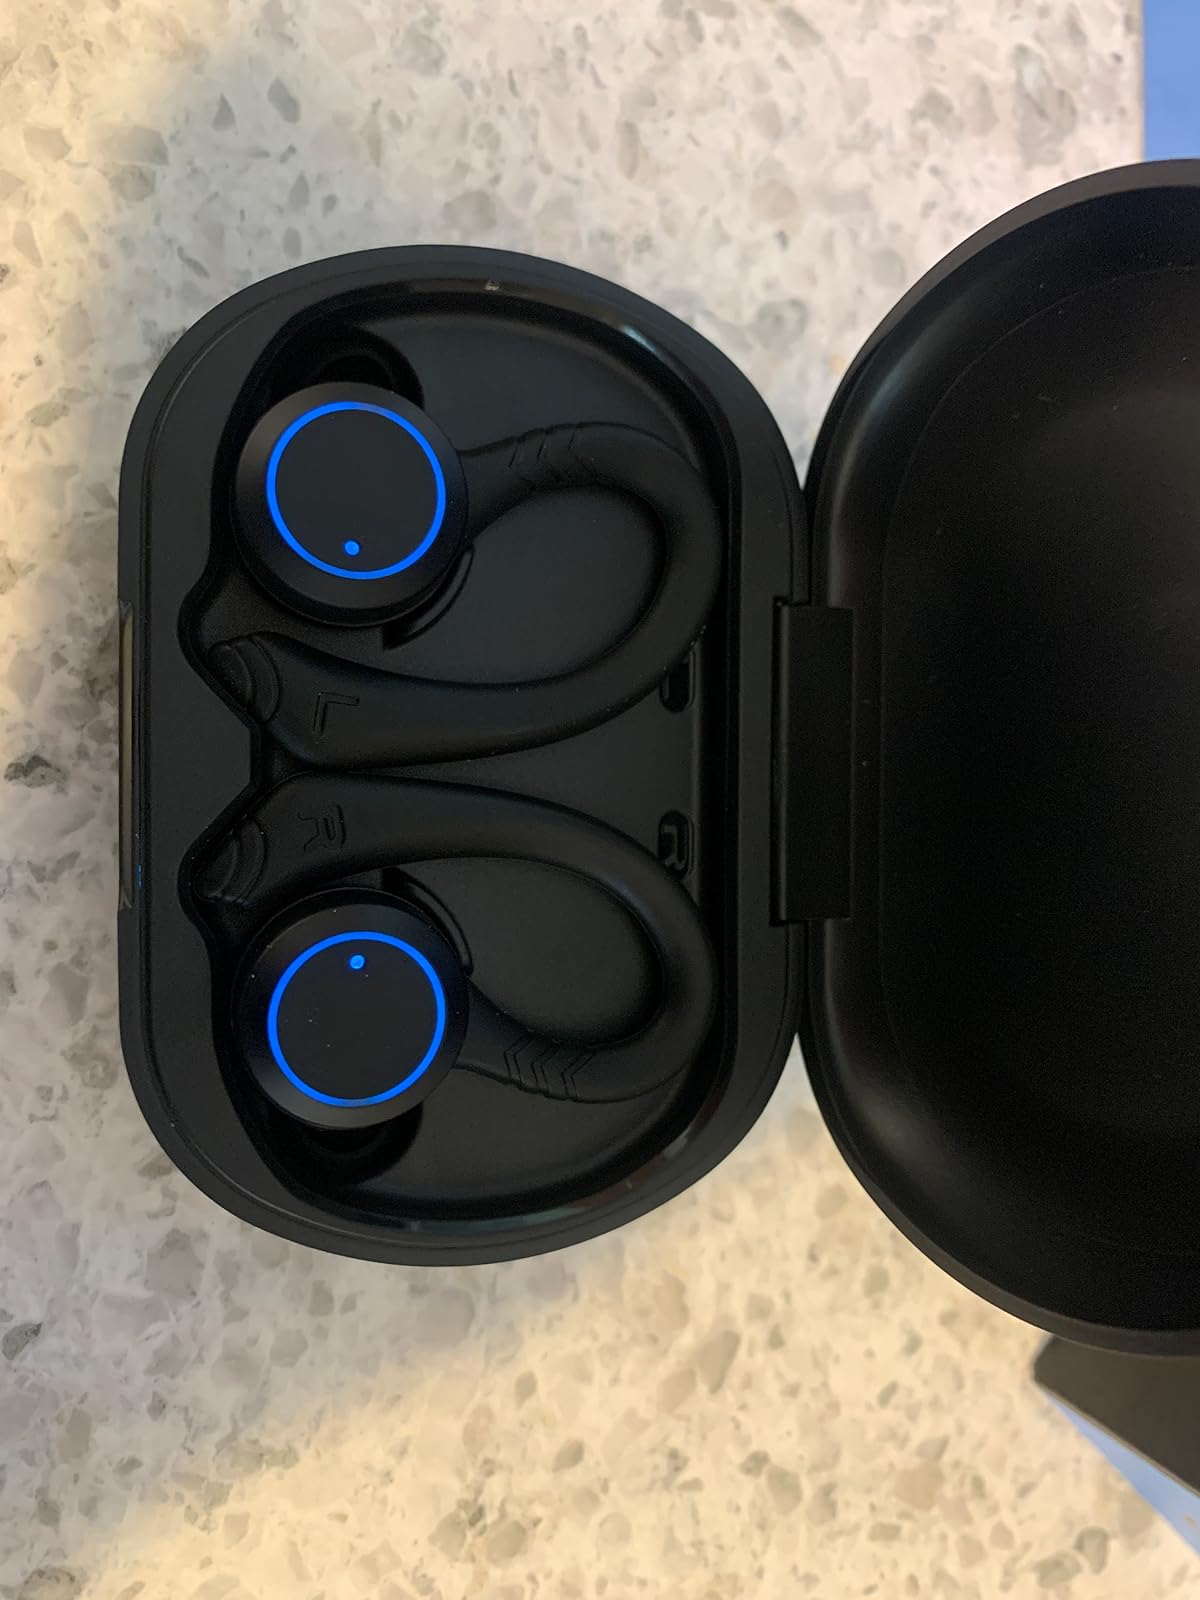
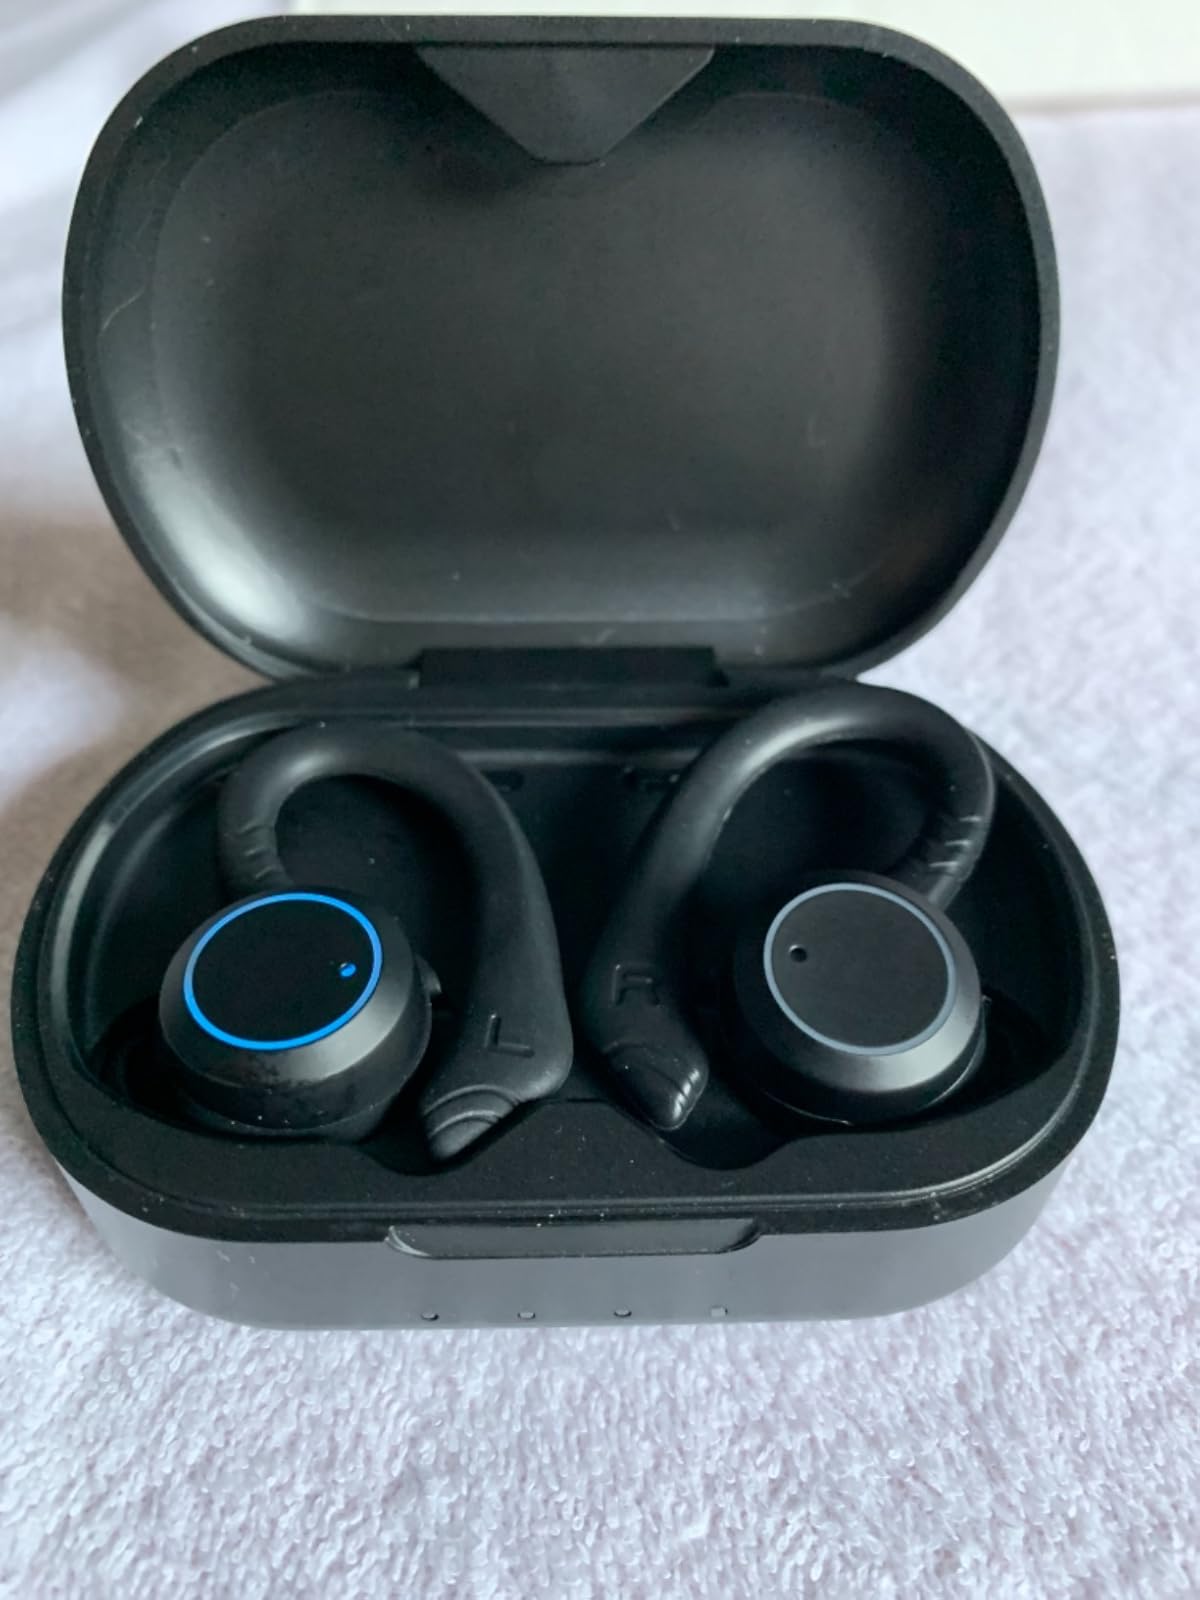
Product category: earbuds
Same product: yes